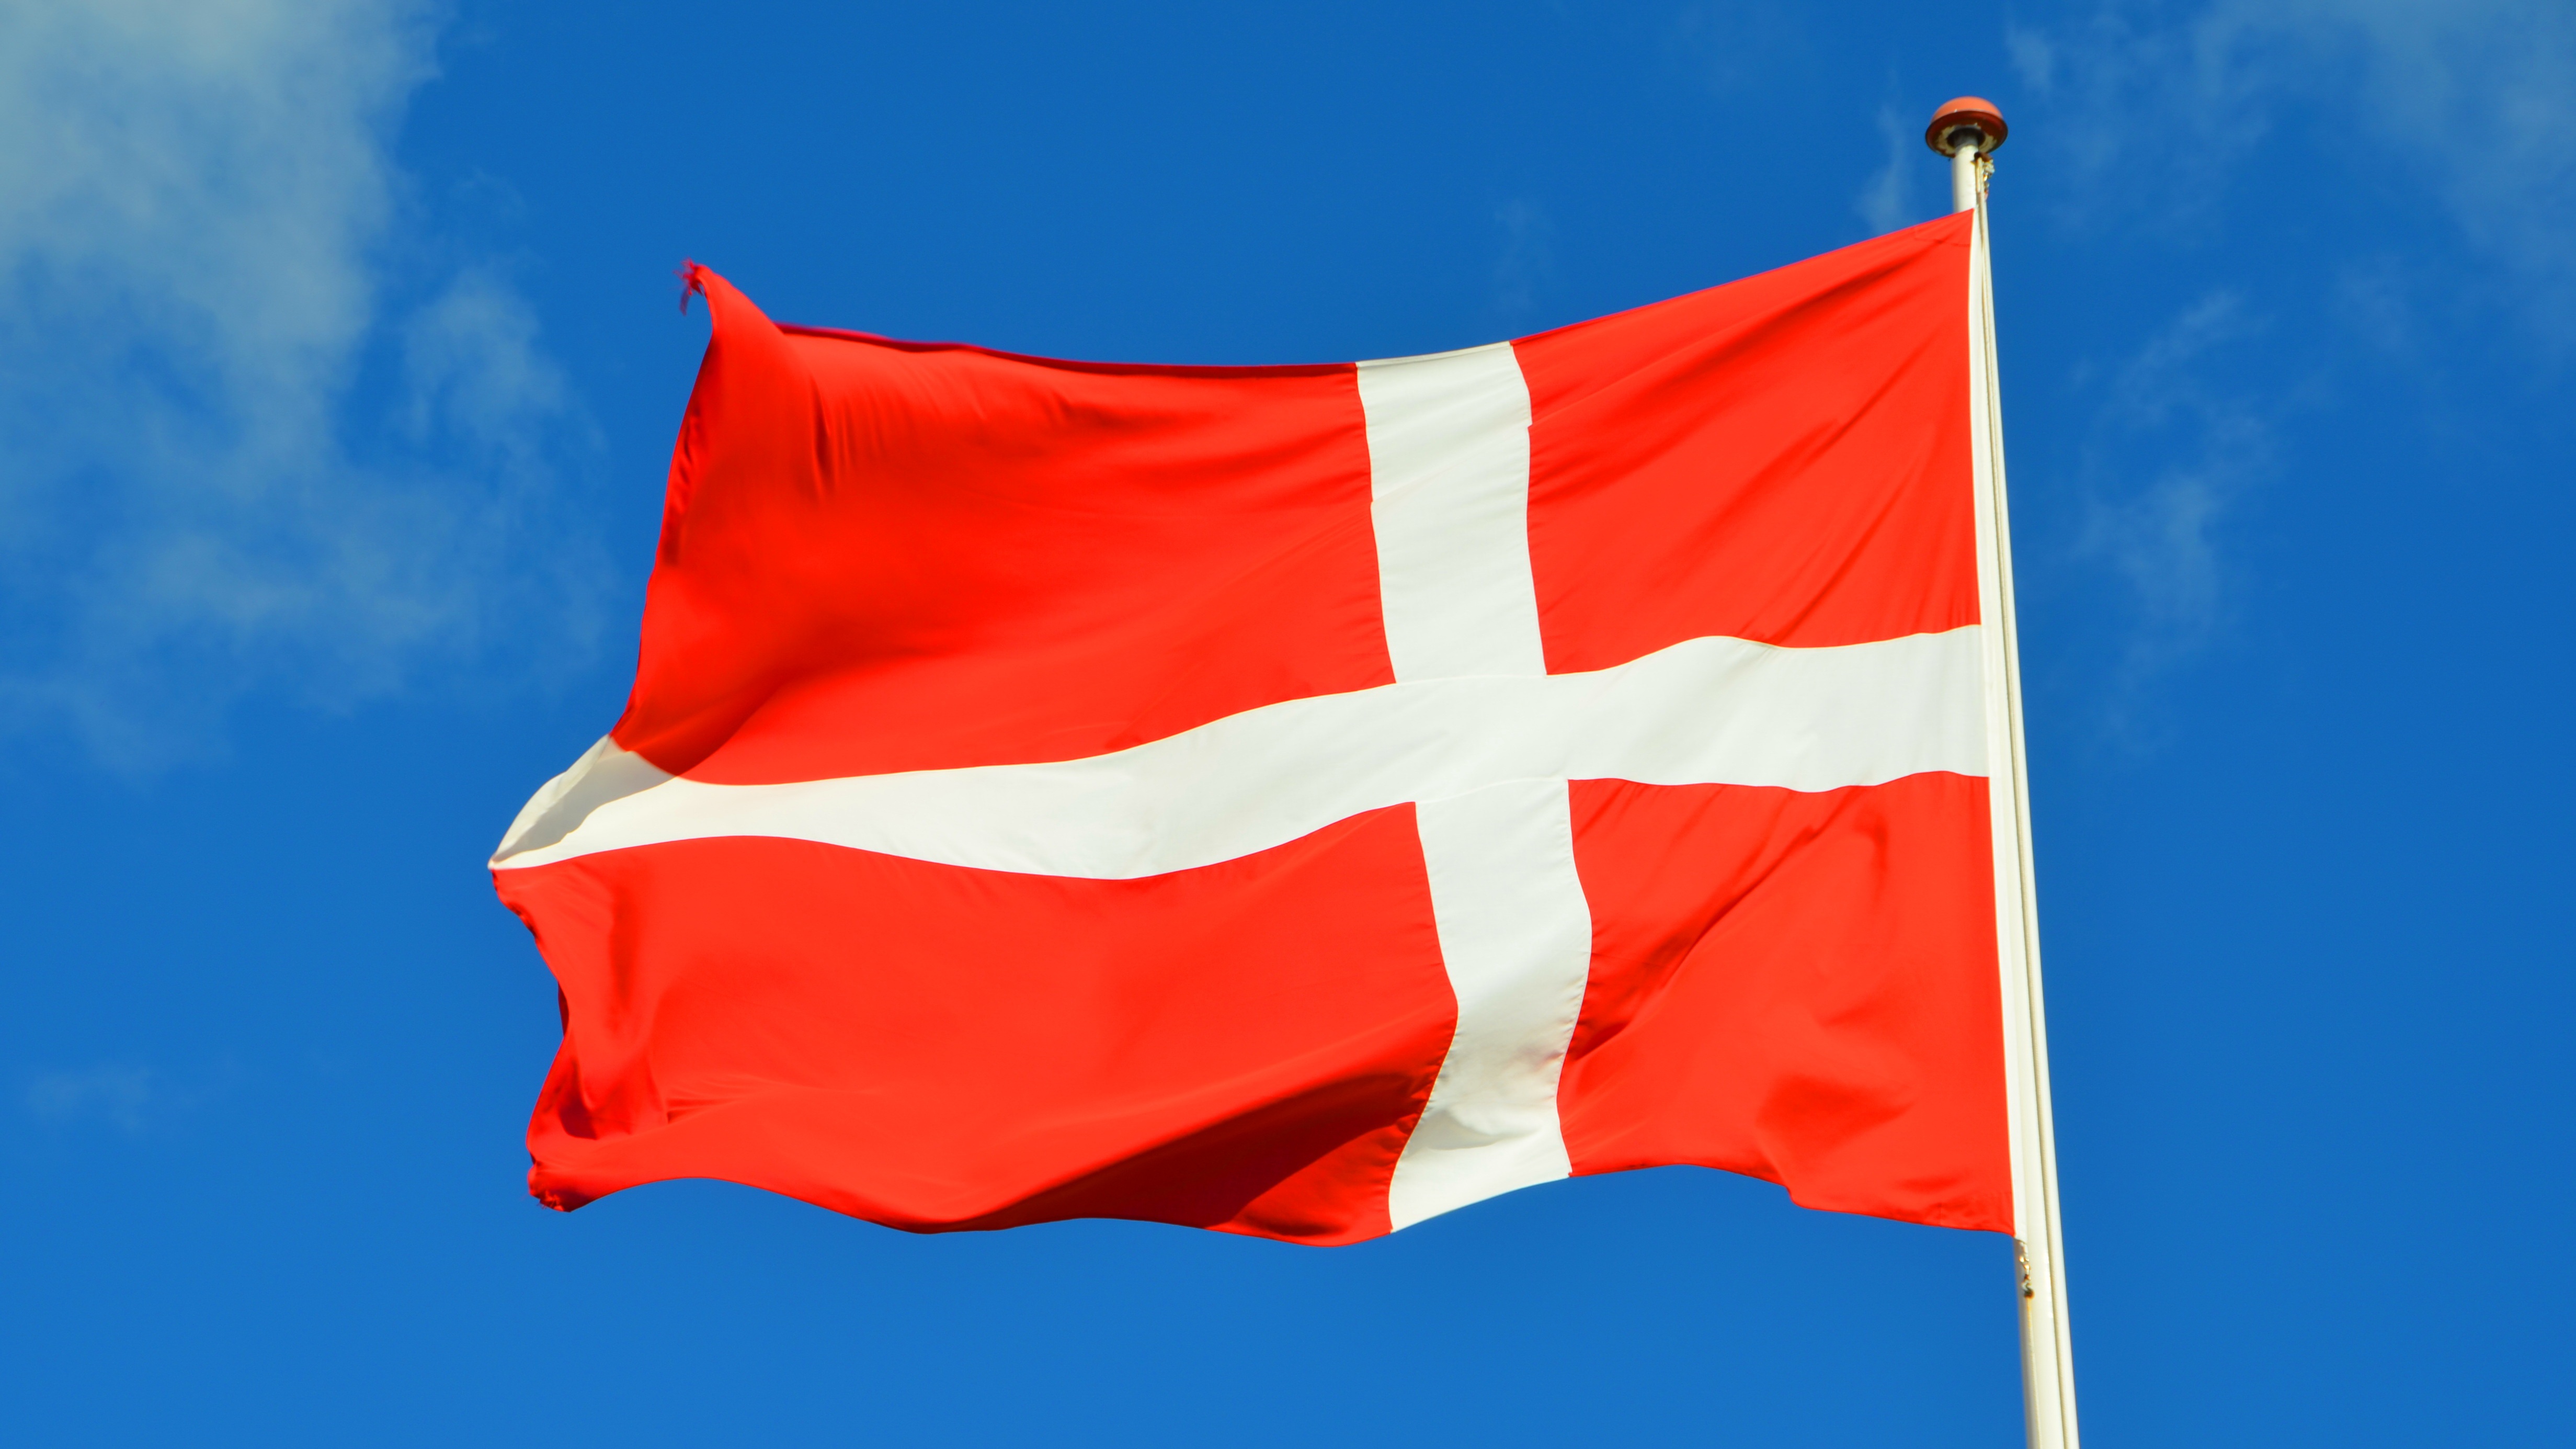
sky, white, wind, red, flag, flagpole, blue sky, waving flag, clouds, national flag, denmark, red flag, danish, danish flag, flag of the united states